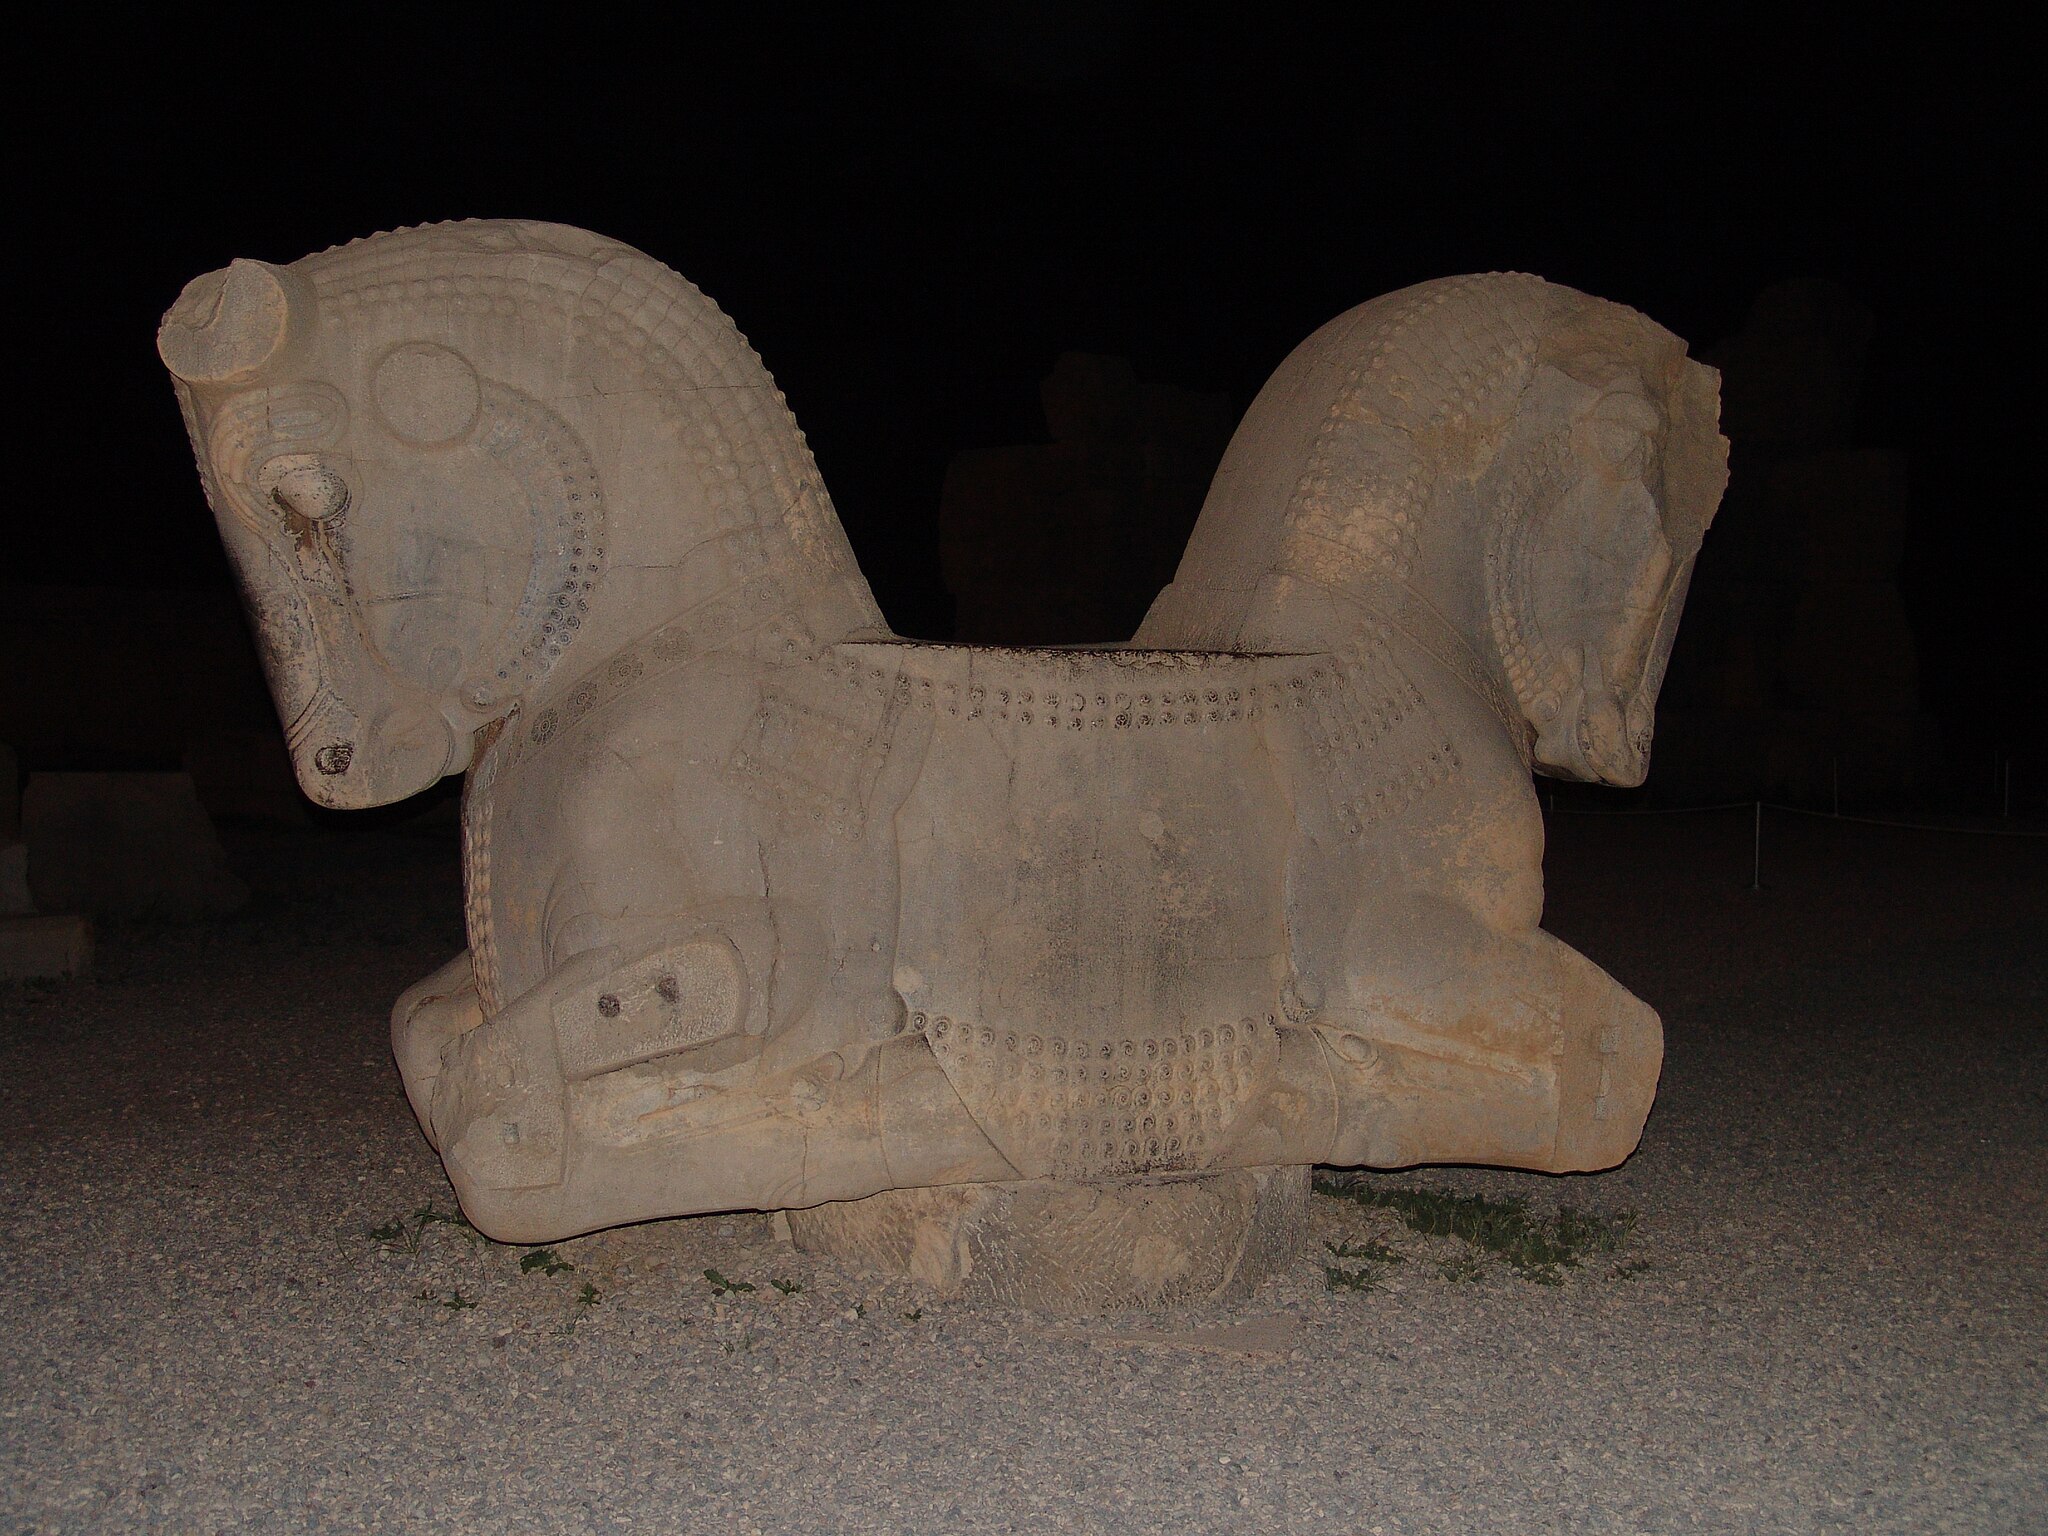
Title: Persepolis-Darafsh 1 (75)
Description: Persepolis
Date: 2008-03-20 22:30:56
Categories: GFDL, Taken with Sony DSC-F828, License migration redundant, Self-published work, Bull capitals in Persepolis, Files with coordinates missing SDC location of creation, 2008 in Persepolis, Photos by Darafsh Kaviyani